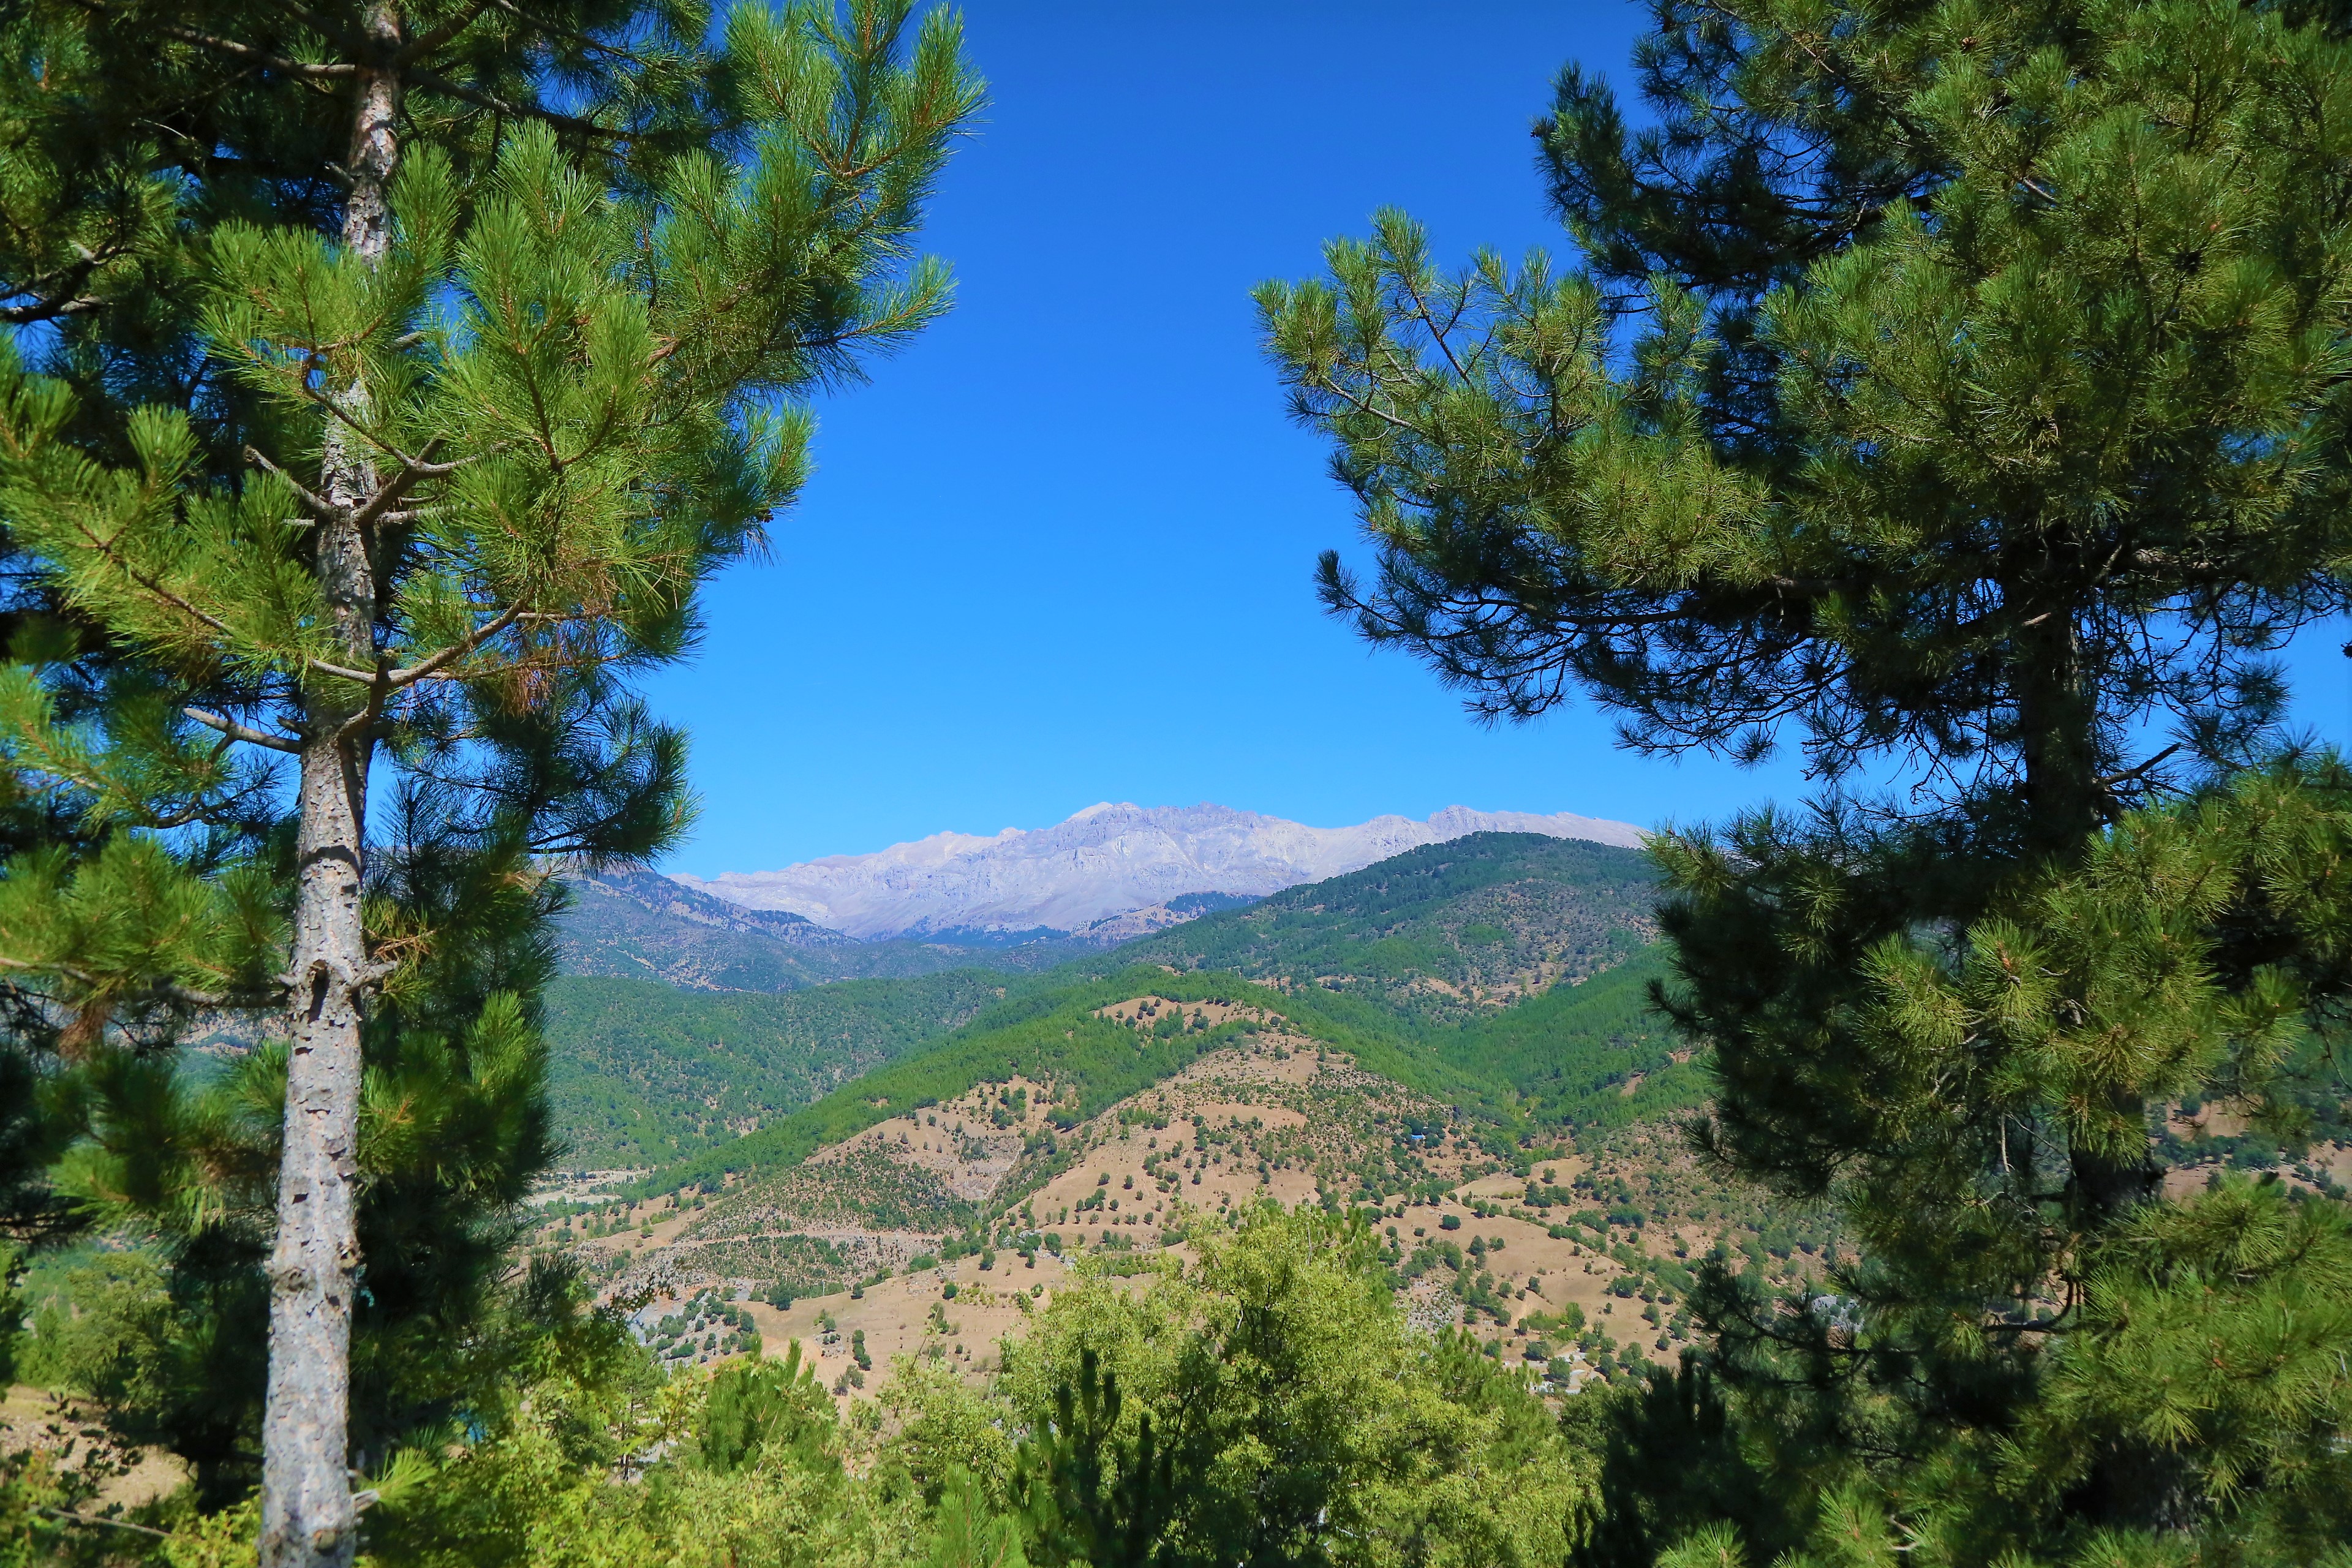
mountains, nature, green, forest, high, tree, plant, rural, leaf, vegetation, sky, mountainous landforms, wilderness, tropical and subtropical coniferous forests, natural environment, biome, nature reserve, mountain, hill station, plant community, woody plant, temperate broadleaf and mixed forest, hill, valdivian temperate rain forest, shrubland, mountain range, ridge, pine, national park, chaparral, spring, landscape, cloud, temperate coniferous forest, highland, rock, state park, pine family, road, mount scenery, conifer, trail, spruce fir forest, old growth forest, vacation, terrain, lodgepole pine, tourism, alps, valley, river, jungle